Ronia, the Robber's Daughter (film)

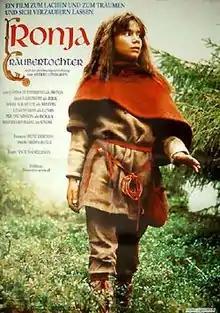
German film poster

Ronia, the Robber's Daughter (in the UK, Ronja Rövardotter in Sweden, Ronja Robbersdaughter in the USA) is a Swedish fantasy film which was released to cinemas in Sweden on 14 December 1984, directed by Tage Danielsson, based on the 1981 novel of the same title by Astrid Lindgren, and adapted for the screen by Lindgren herself.